Joseph Greenwood

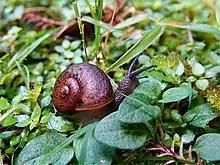
"Rhytida greenwoodi". Original name: "Helix greenwoodii"

He served throughout the 1842 campaign of the First Anglo-Afghan War, under General George Pollock, where he distinguished himself and wrote an account of the war, which was considered an authority on the campaign. He was present at actions of Mezeena, Tezeen, Jugdulluck and the occupation of Cabul. Back with the 31st Regiment from 1843, he advanced to rank of Captain without purchase on 31 March 1846.